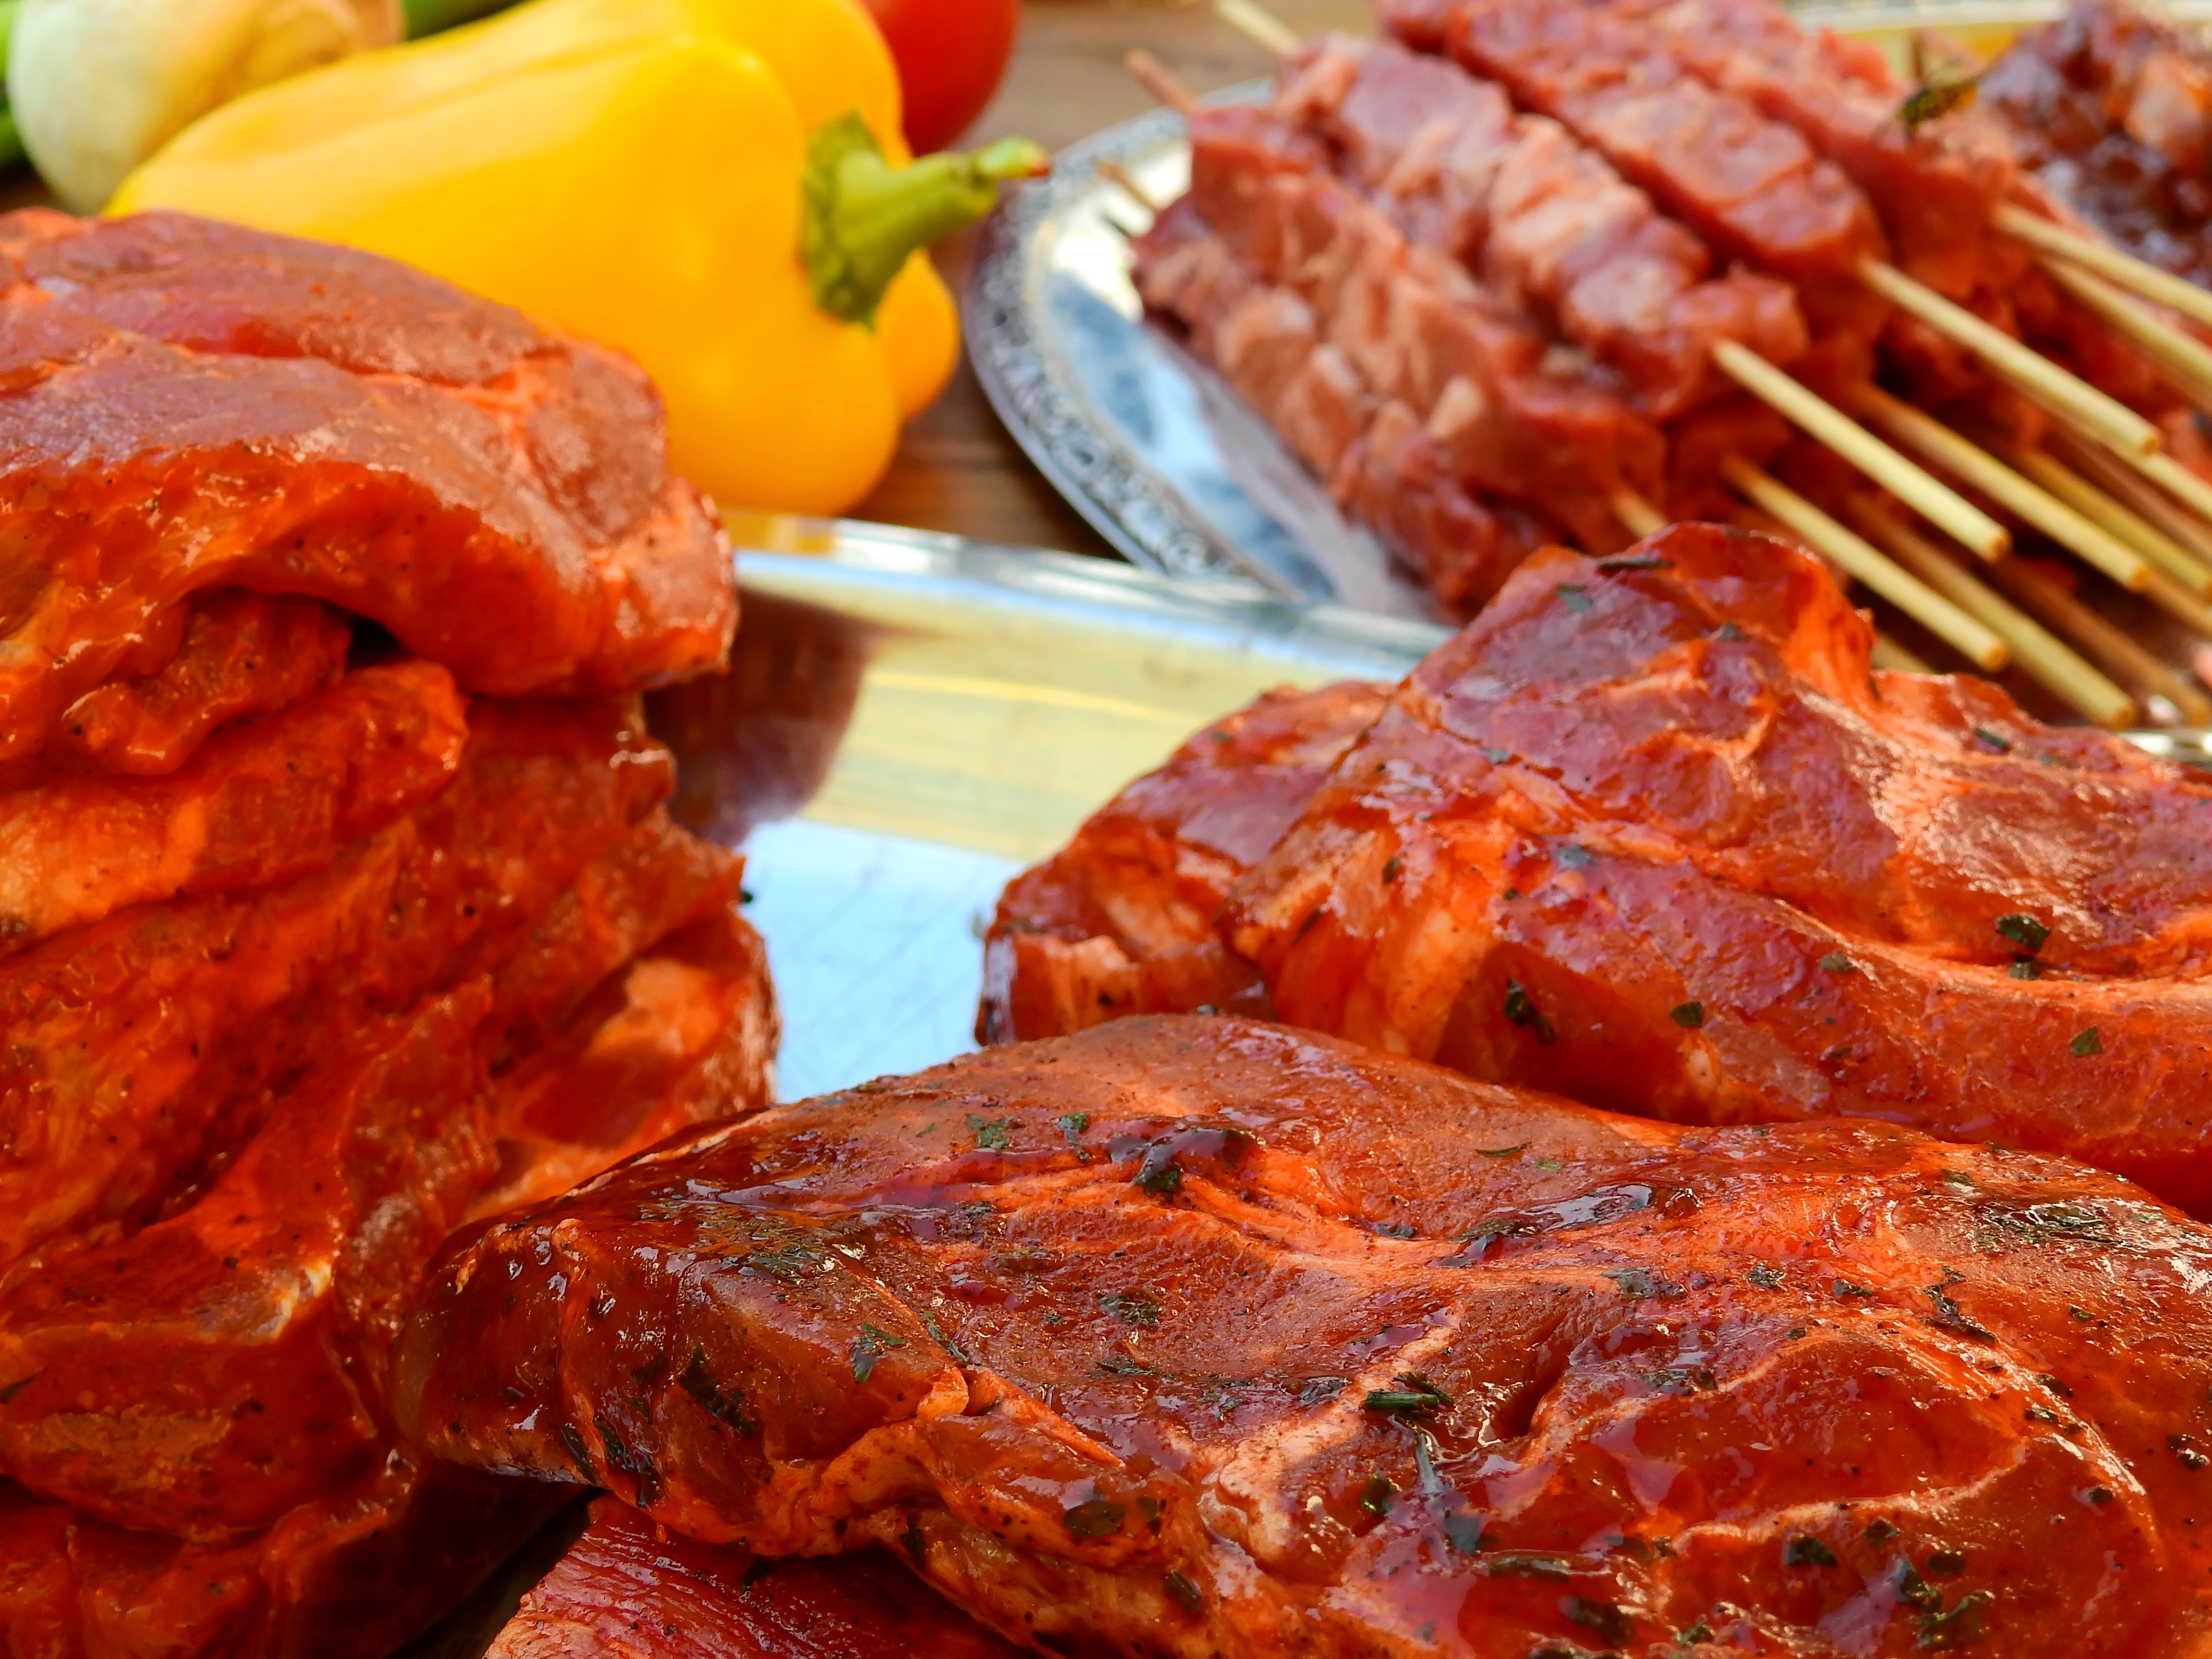
dish, food, eat, meat, barbecue, cuisine, grill, vegetables, tasty, raw, roasting, frisch, prepare, paprika, spit, marinated, grilling, grilled meats, marinade, animal source foods, tandoori chicken